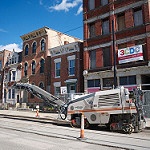
Label: street